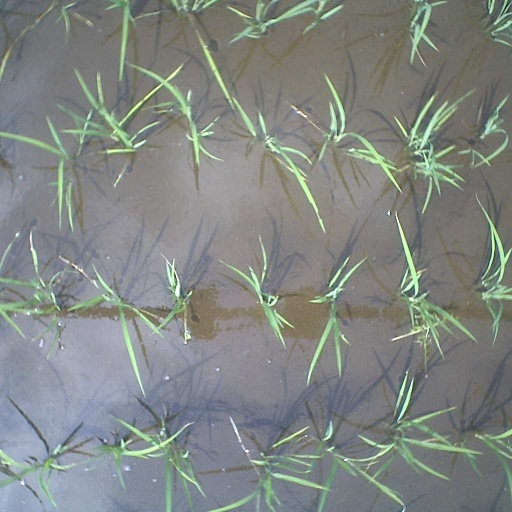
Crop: rice